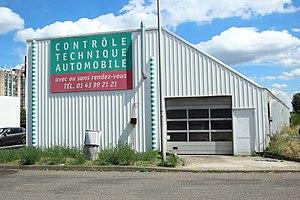
Le carrefour Pompadour à Créteil en France. Contrôle technique des véhicules automobiles.
Le contrôle technique périodique des véhicules légers en France est obligatoire depuis le 1ᵉʳ janvier 1992. Il est réglementé par le code de la route et un arrêté du 18 juin 1991, modifié par plusieurs arrêtés successifs.